Mausoleum of Kazi Nazrul Islam

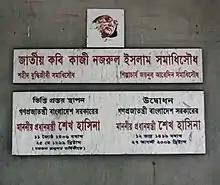
Plaque of the mausoleum complex

Bangladesh became independent on 16 December 1971. Then on 24 May 1972, after getting permission from the Indian government, then Prime Minister Sheikh Mujibur Rahman brought Kazi Nazrul Islam and his family from Kolkata to Dhaka. Then the poet started living in Bangladesh with his family. He wrote a song with the lyrics "Mosjideri Pashe Amay Kobor Diyo Bhai, Jeno Gore Thekeo Moazziner Azan Shunte Pai". He was admitted to PG Hospital of Dhaka (now Bangladesh Medical University) on 23 July 1975. After getting citizenship on 18 February 1976, his physical condition started to deteriorate. After his death on 29 August 1976, he was buried next to a mosque established in 1966, which was the central mosque of University of Dhaka, as per the wishes of the song he wrote.